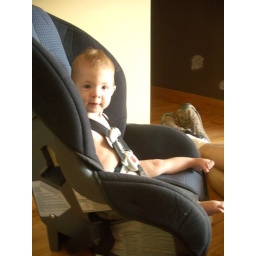
practicing in her big-girl car seat